Sydney

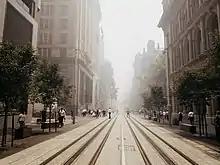
George Street and bushfire smoke in December 2019

Ku-ring-gai Chase National Park is rich in Indigenous Australian heritage, containing around 1,500 pieces of Aboriginal rock art – the largest cluster of Indigenous sites in Australia. The park's indigenous sites include petroglyphs, art sites, burial sites, caves, marriage areas, birthing areas, midden sites, and tool manufacturing locations, which are dated to be around 5,000 years old. The inhabitants of the area were the Garigal people. Other rock art sites exist in the Sydney region, such as in Terrey Hills and Bondi, although the locations of most are not publicised to prevent damage by vandalism, and to retain their quality, as they are still regarded as sacred sites by Indigenous Australians.